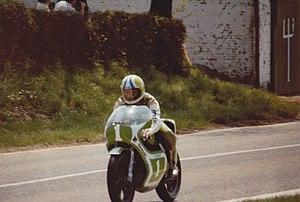
image de Ballington prise au Grand-prix de Chimay en Belgique en mai 1978
Hugh Neville « Kork » Ballington est un ancien pilote de vitesse moto sud-africain originaire de Rhodésie, quatre fois champion du monde de vitesse moto.